Corvus

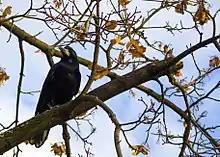
Rook ("Corvus frugilegus") on a branch

The members of the genus "Corvus" are believed to have evolved in Central Asia and radiated out from there into North America, Africa, Europe, and Australia. The center of diversity of "Corvus" is within Melanesia, Wallacea, and the island of New Guinea and surrounding islands, with numerous species endemic to islands in the area; other areas with a large number of crow species include South and Southeast Asia, East Africa, and Australia. A high density of endemics is also present in Mexico and the Caribbean.